The Perils of Pauline (1947 film)

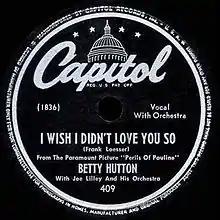
Introduced by Betty Hutton in "The Perils of Pauline" and released on Capitol Records, "I Wish I Didn't Love You So" received an Academy Award nomination for Best Original Song

Bosley Crowther of "New York Times" wrote, "Paramount's "The Perils of Pauline", which came sprawling and spluttering and crashing into the Paramount Theatre yesterday, is neither a reasonable facsimile of the silent ancient silent serial for which it is named, nor is it a rightful biography of the famous serial queen, Pearl White. Neither, for that matter, is it a valid reflection of the days of early movie-making which it loosely pretends to be".